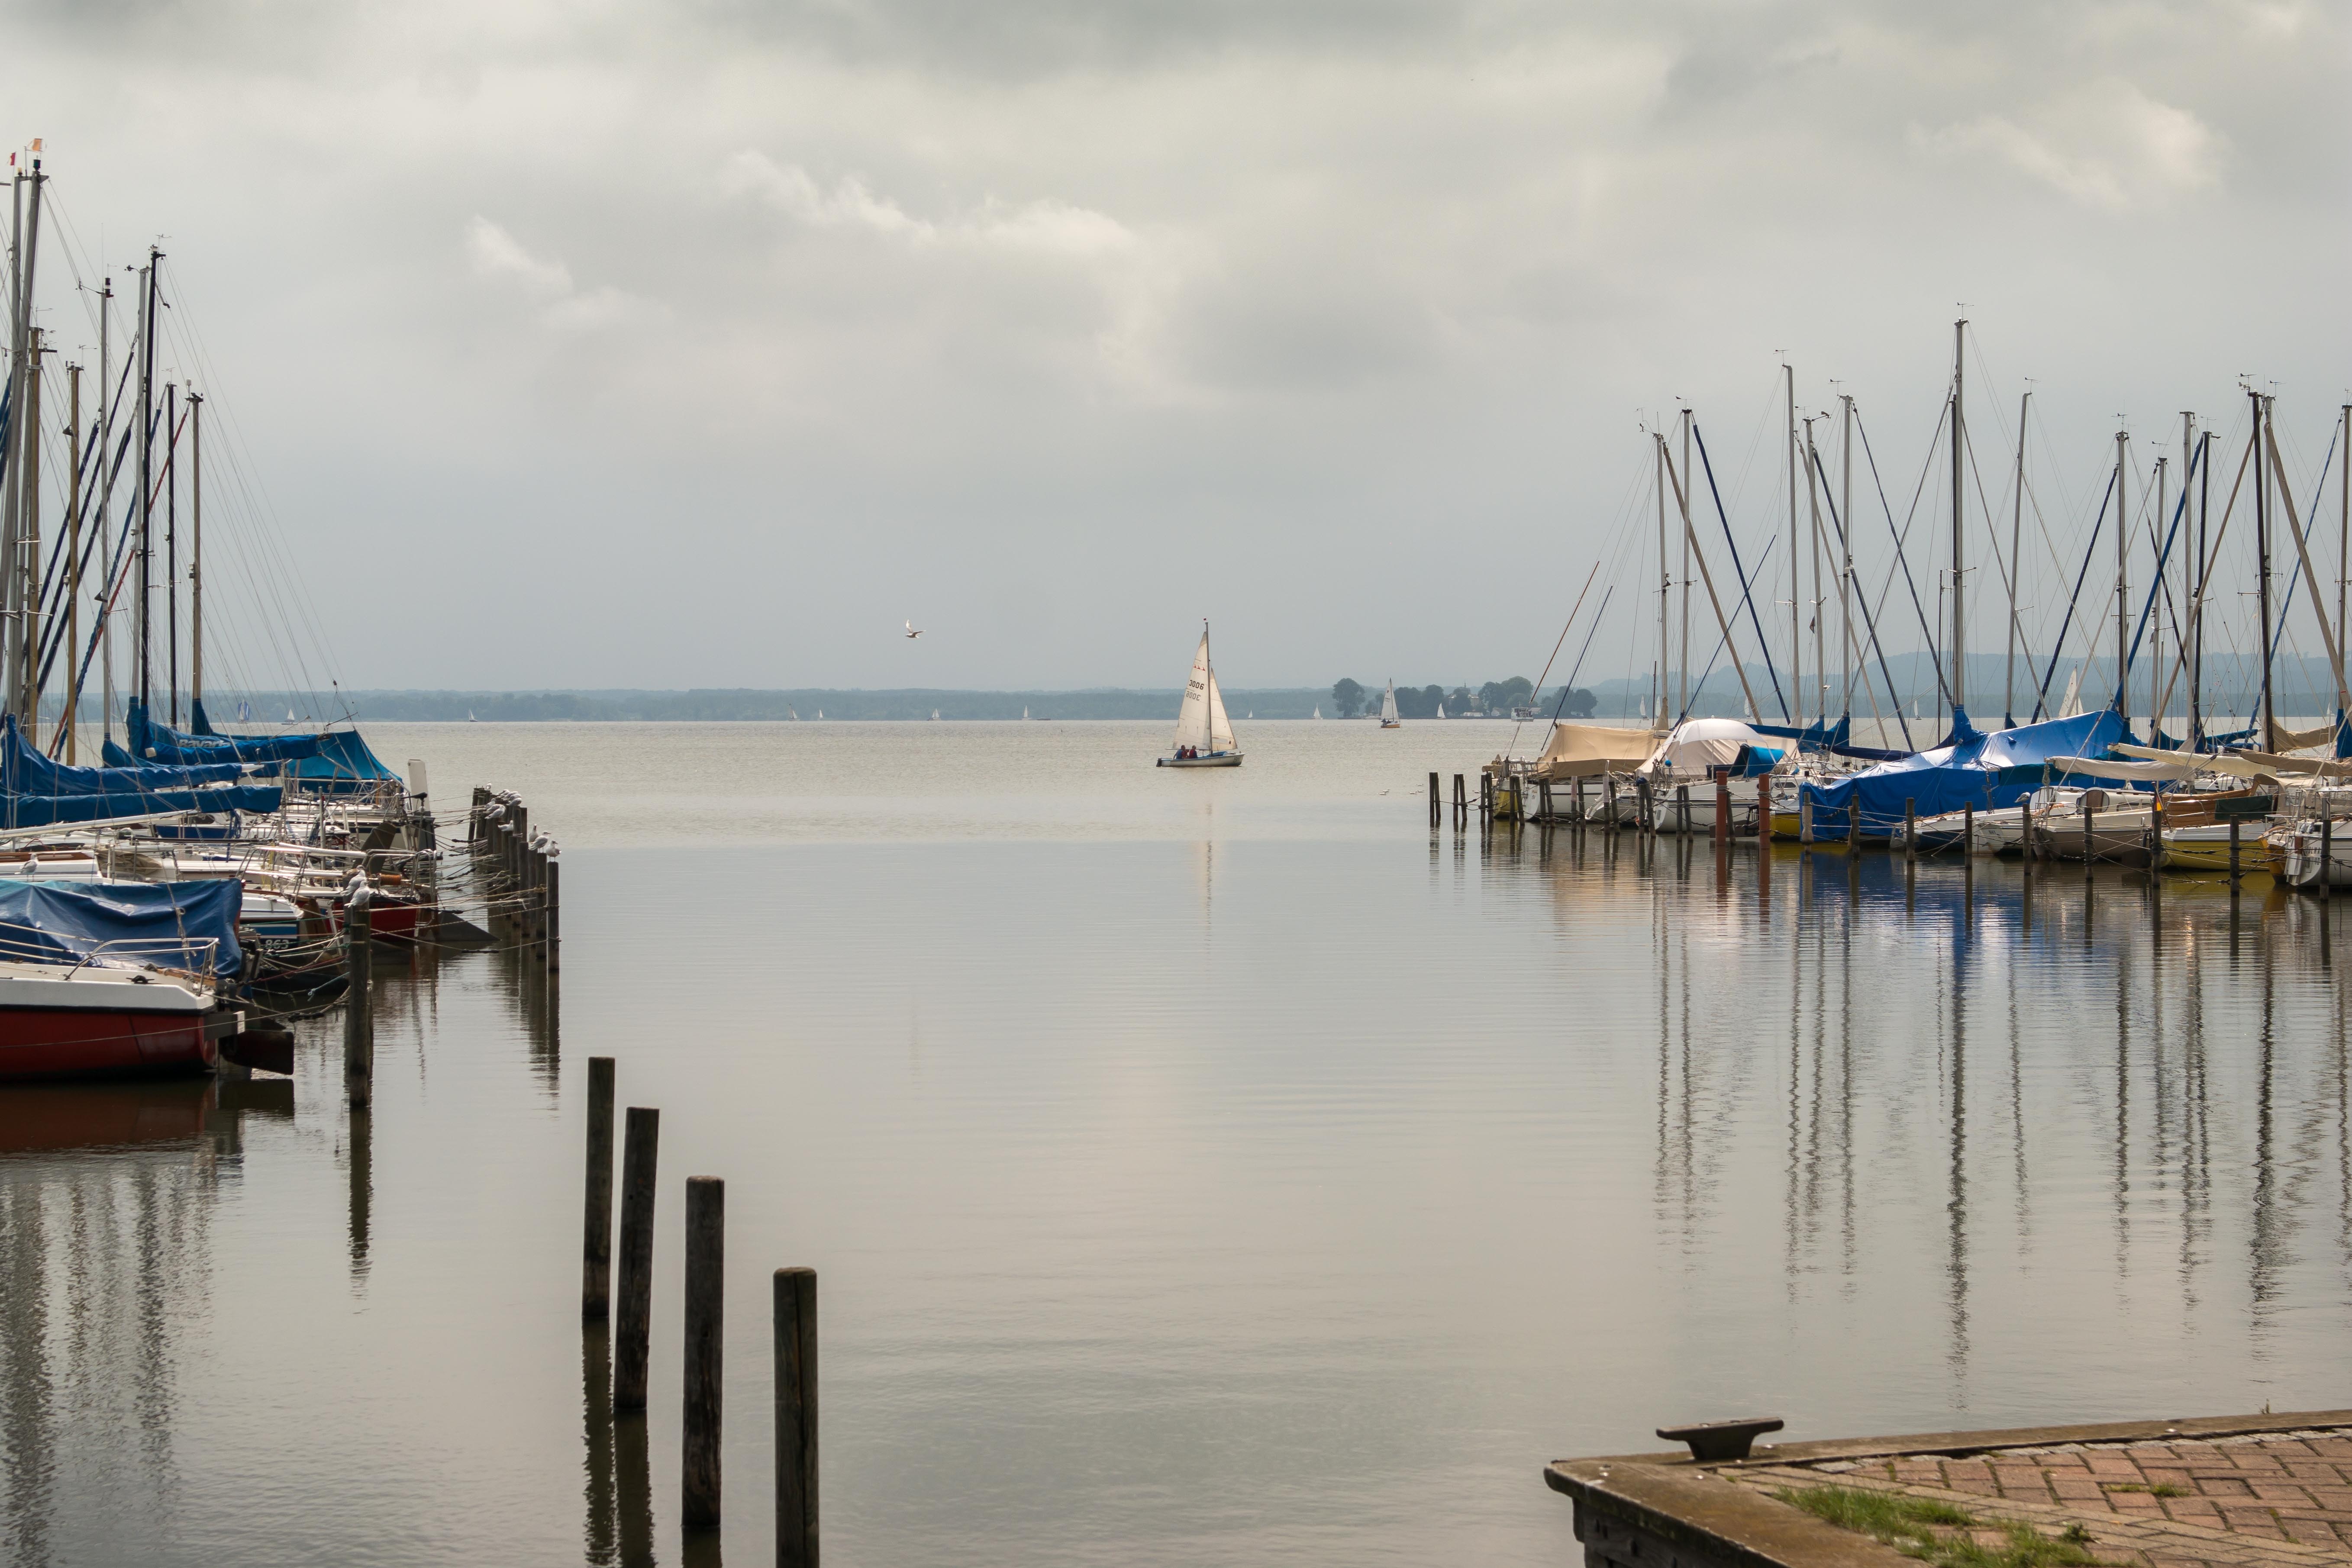
sea, water, dock, sky, boat, lake, pier, boot, web, reflection, vehicle, bay, harbor, marina, port, clouds, ships, sail, watercraft, sailor, water sports, sailing boats, kai, steinhuder sea, sailing ships